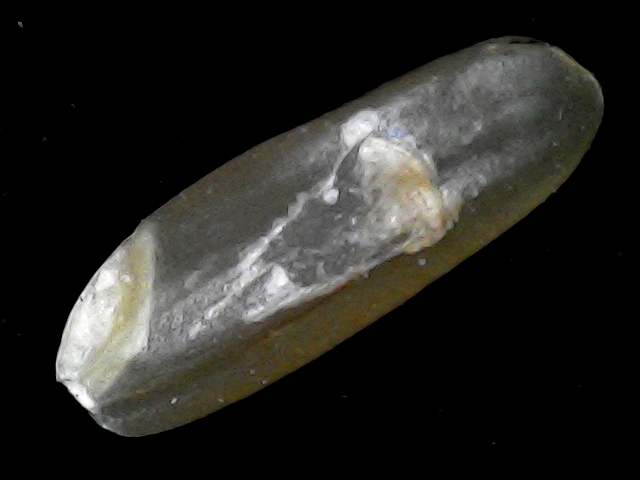
Rice variety: BR23